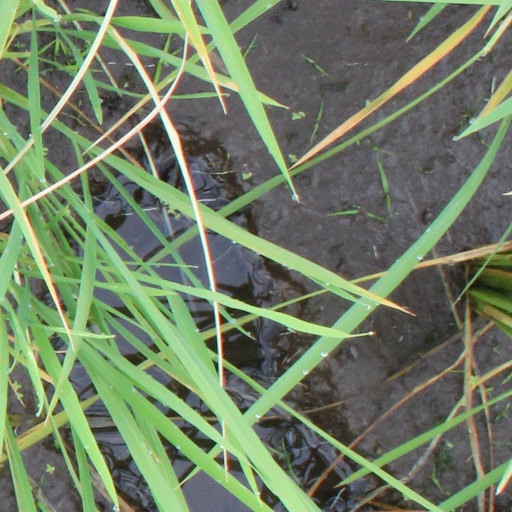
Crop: rice